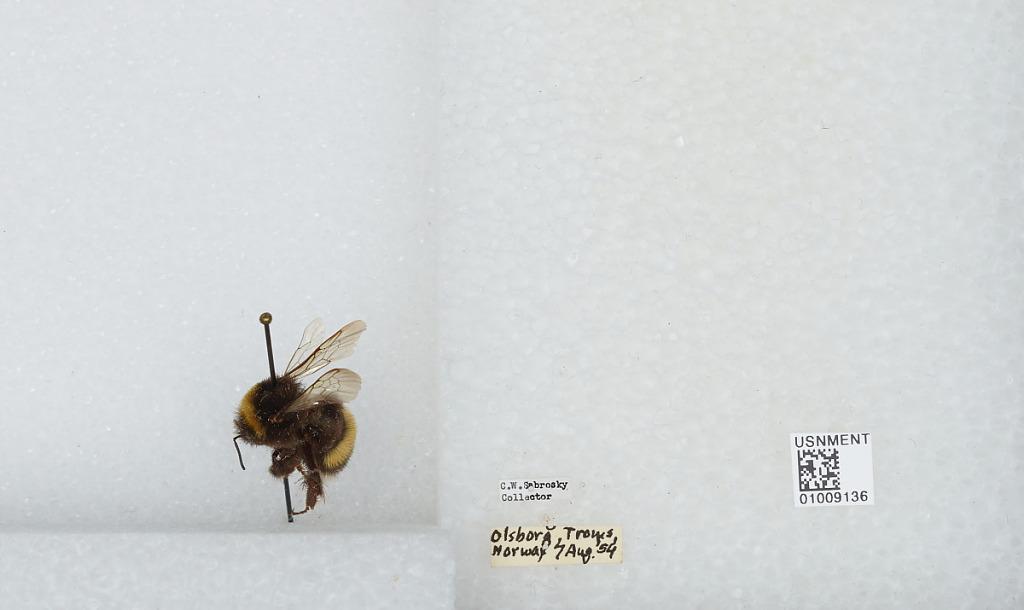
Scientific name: Bombus (Bombus) lucorum (Linnaeus)
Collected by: C. Sabrosky
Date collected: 1954-8-7
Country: Norway
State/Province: Troms og Finnmark
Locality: Olsborg
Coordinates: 69.1446, 18.5937